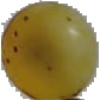
Label: Grape White 3